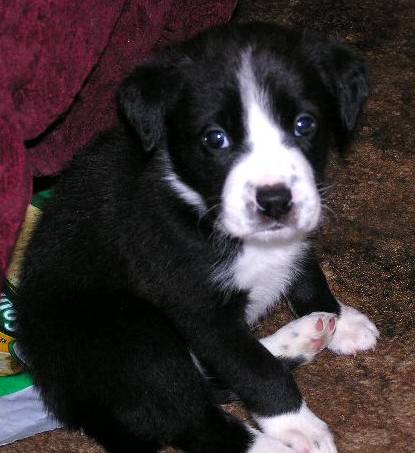
Label: dog